Wodan-class gunboat

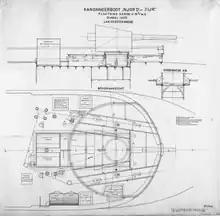
15 cm No. 2 gun on "Njord"

The "Wodan" class was originally armed with the 28 cm A No. 1 gun. This was a L/22 gun, meaning its length was 22 times its caliber of 279 mm. As shown above, the selection of the 28 cm L/22 gun was the reason to design the "Wodan" class. The 28 cm L/2 gun weighed . Its carriage and sled amounted to .